Harold D. Richardson

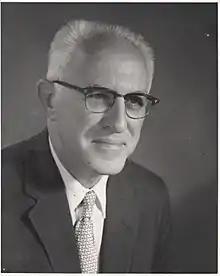

Harold D. Richardson (1902 – March 2, 1993) was the acting president of Arizona State University (ASU) from December 1959 to the fall of 1960. He also served as ASU's academic vice president and held jobs in various school systems in Wisconsin and Illinois.